Free France

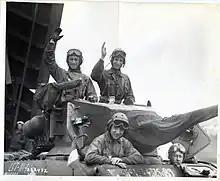
French tankers of the 2nd French Armored Division in August 1944

The French Resistance gradually grew in strength. General set a plan to bring together the fragmented groups under his leadership. He changed the name of his movement to "Fighting French Forces" ("Forces Françaises Combattantes") and sent Jean Moulin back to France as his formal link to the irregulars throughout the occupied country to co-ordinate the eight major Résistance groups into one organisation. Moulin got their agreement to form the "National Council of the Resistance" ("Conseil National de la Résistance"). Moulin was eventually captured, and died under brutal torture by the Gestapo.